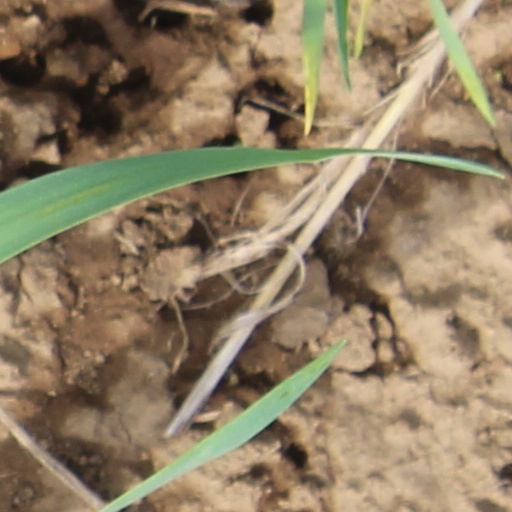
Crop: wheat